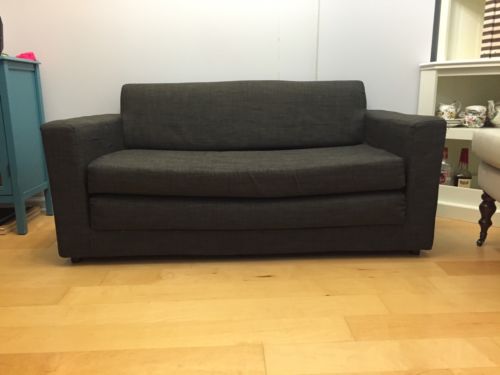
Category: sofa